Knuckey Lagoon

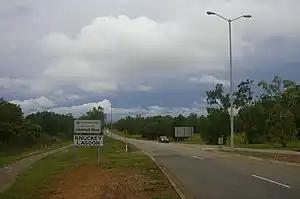

Knuckey Lagoon is an outer suburban area in Darwin. It is east of the Darwin CBD. Its Local Government Area is the Litchfield Municipality. The suburb is mostly a rural area, on the fringe of Metropolitan Darwin. The area was named by Surveyor General G W Goyder after his Senior Surveyor, Richard Randall Knuckey.